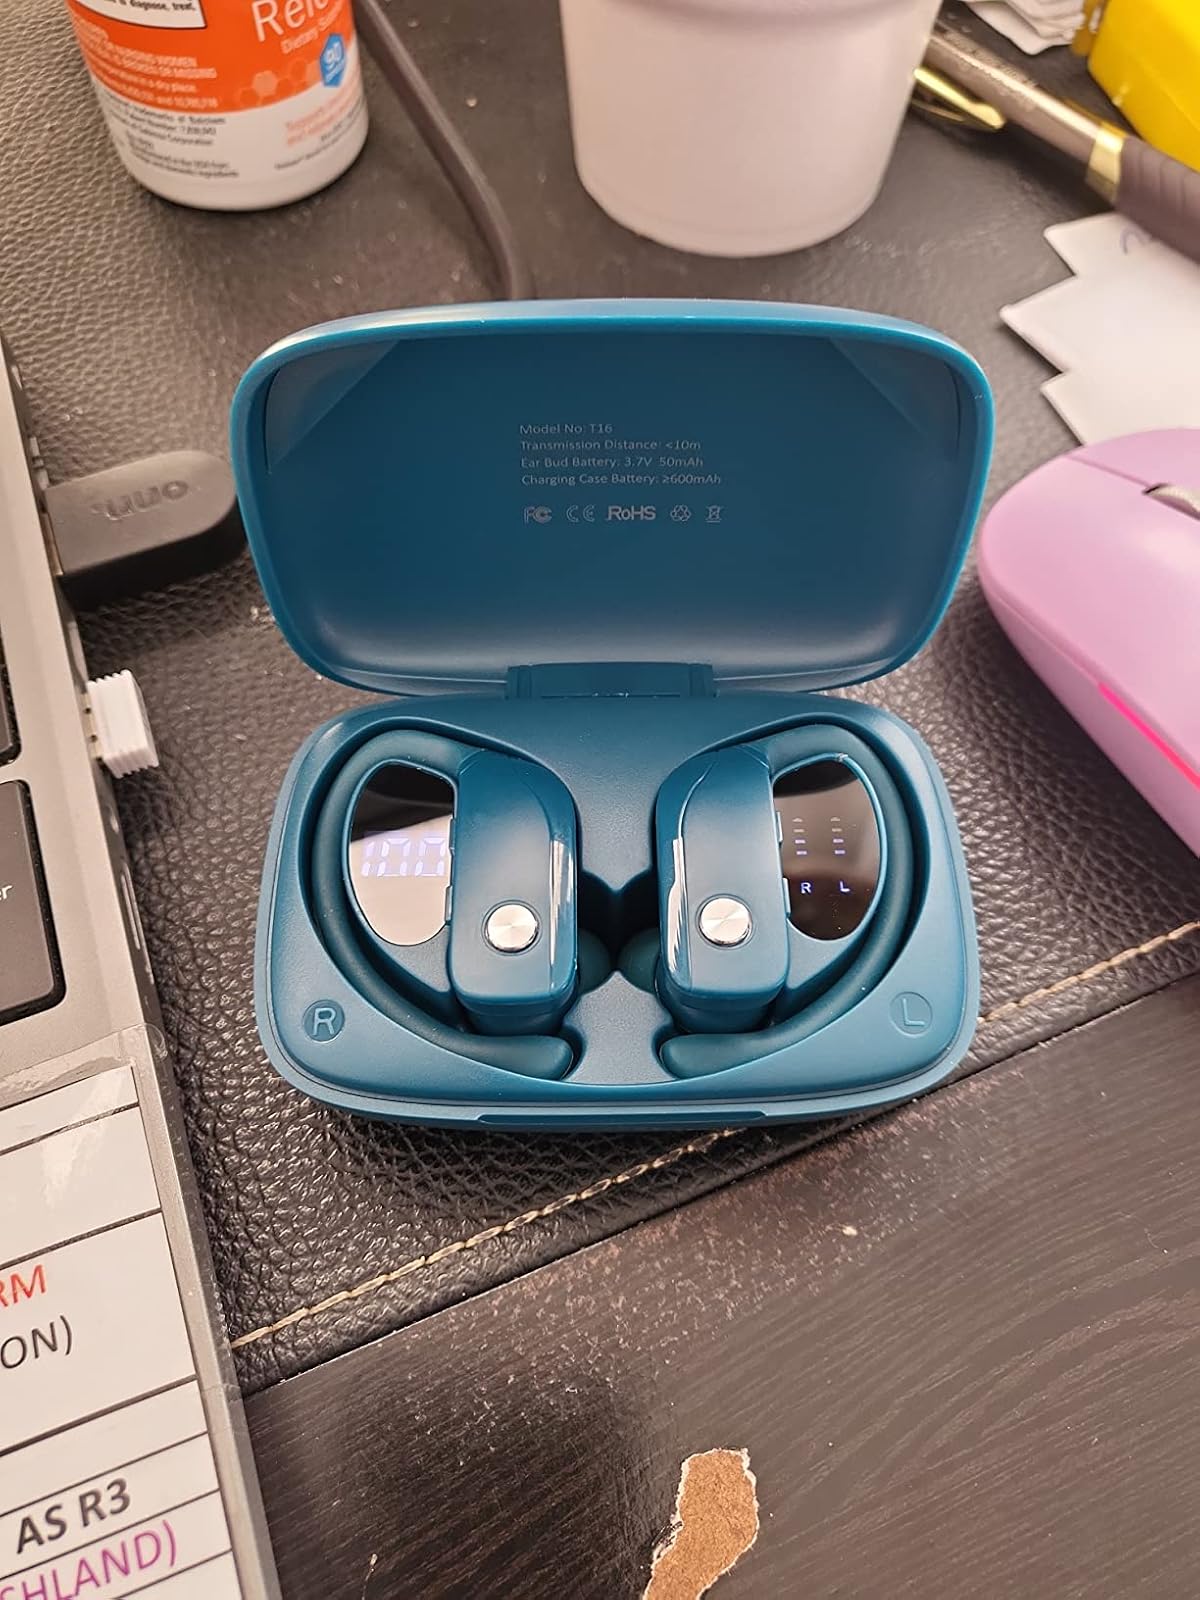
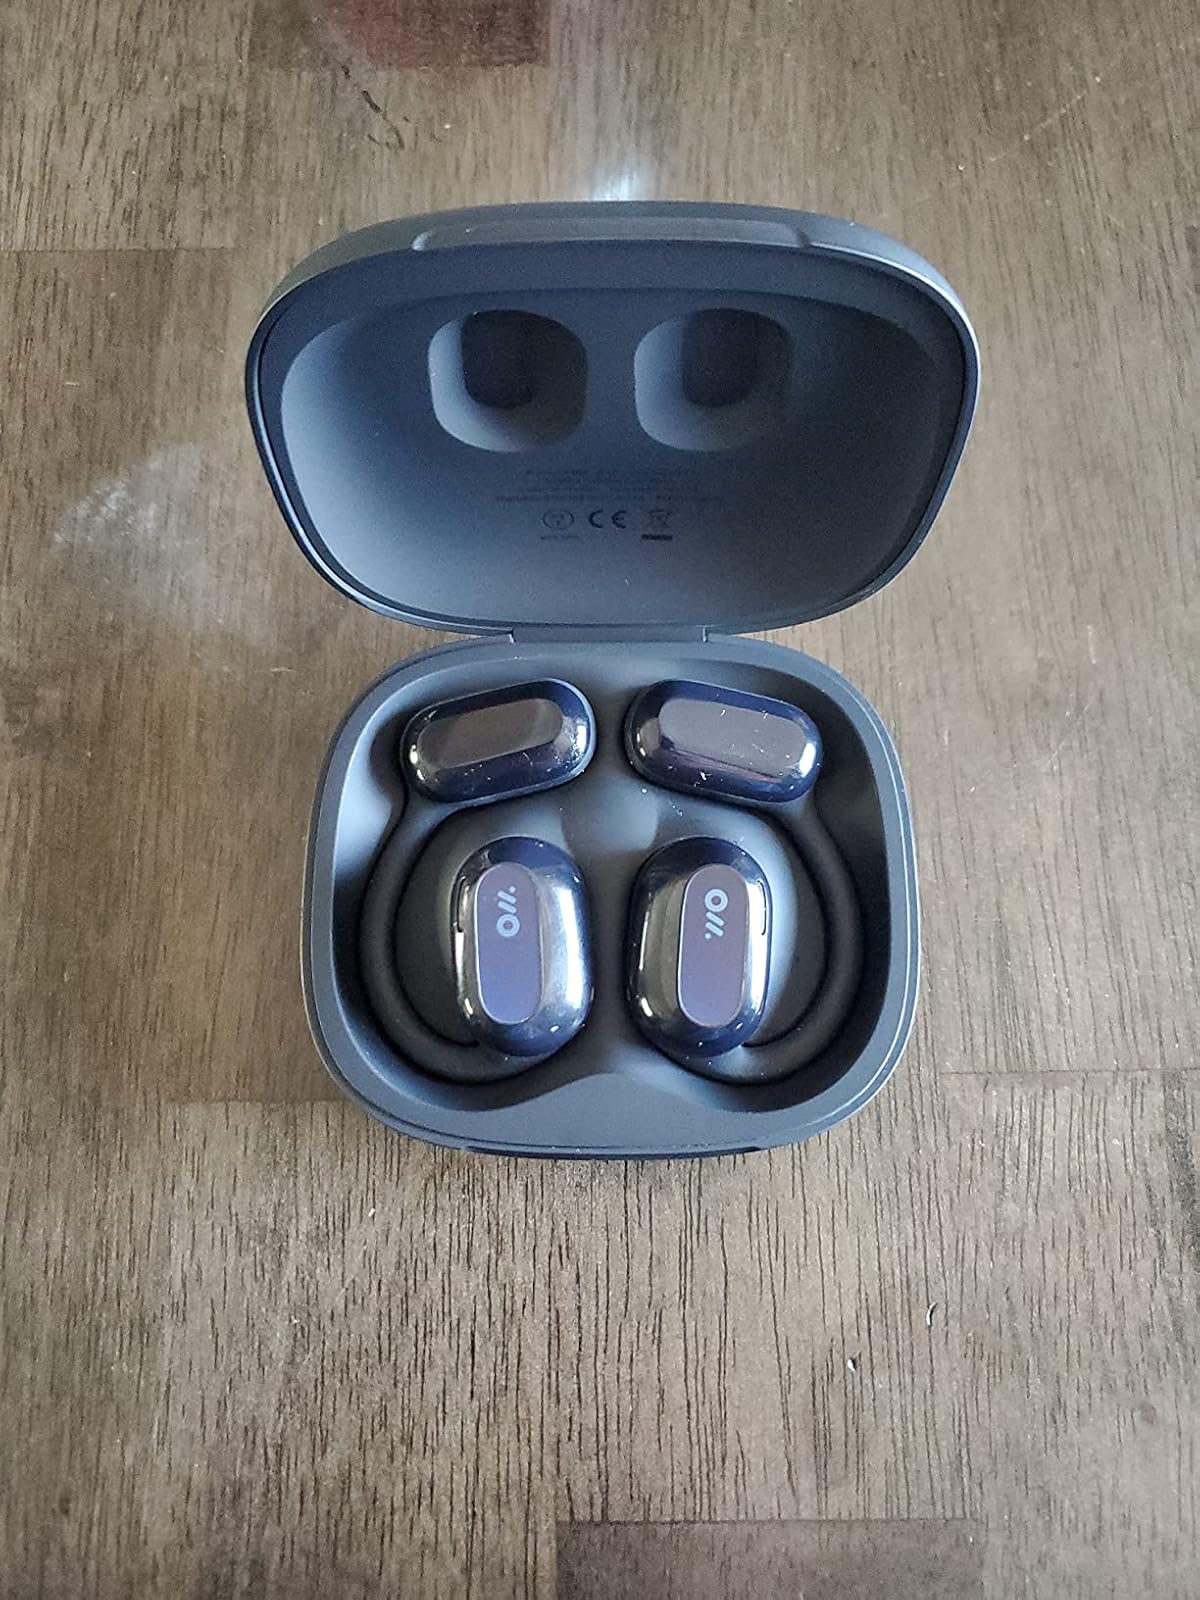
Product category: earbuds
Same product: no